Netherlands

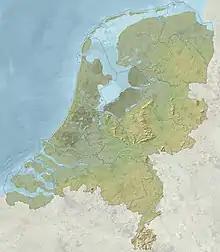
Relief map of the European Netherlands

William Frederick, son of the last stadtholder, returned to the Netherlands in 1813 and proclaimed himself Sovereign Prince. Two years later, the Congress of Vienna added the southern Netherlands to the north to create a strong country on the northern border of France. William Frederick raised this United Netherlands to the status of a kingdom and proclaimed himself as King William I in 1815. William became hereditary Grand Duke of Luxembourg in exchange for his German possessions. However, the Southern Netherlands had been culturally separate from the north since 1581, and rebelled. The south gained independence in 1830 as Belgium (recognised by the Northern Netherlands in 1839 as the Kingdom of the Netherlands was created by decree), while the personal union between Luxembourg and the Netherlands was severed in 1890, when William III died with no surviving male heirs. Ascendancy laws prevented his daughter Queen Wilhelmina from becoming the next Grand Duchess.